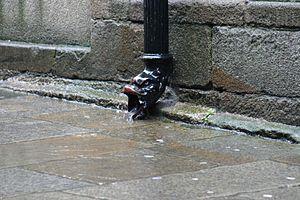
Sortie de gouttière Español: Canalón City: Santiago de Compostela, Galicia (Spain) Author: User:Yearofthedragon